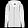
Label: Coat